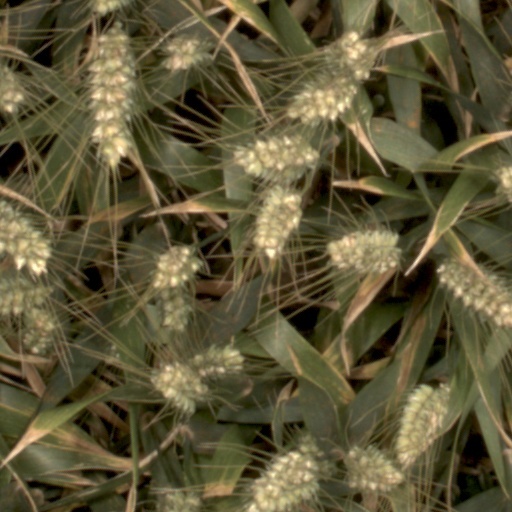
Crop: wheat